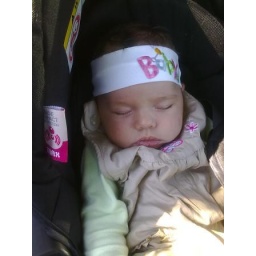
Taking a nap in the car seat with my cute 'baby' headband! a gift from granny (karel's mom)